Fort Southwick

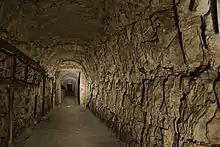
Part of the tunnel network under Fort Southwick

During the Second World War, Underground Headquarters of UGHQ, the communications "nerve centre" for Operation Overlord, was in a secret network of tunnels excavated between February and December 1942 by 172 Tunnelling Company of the Royal Engineers 100 ft (30 m) underneath Fort Southwick. The call sign of this base was 'MIN'.